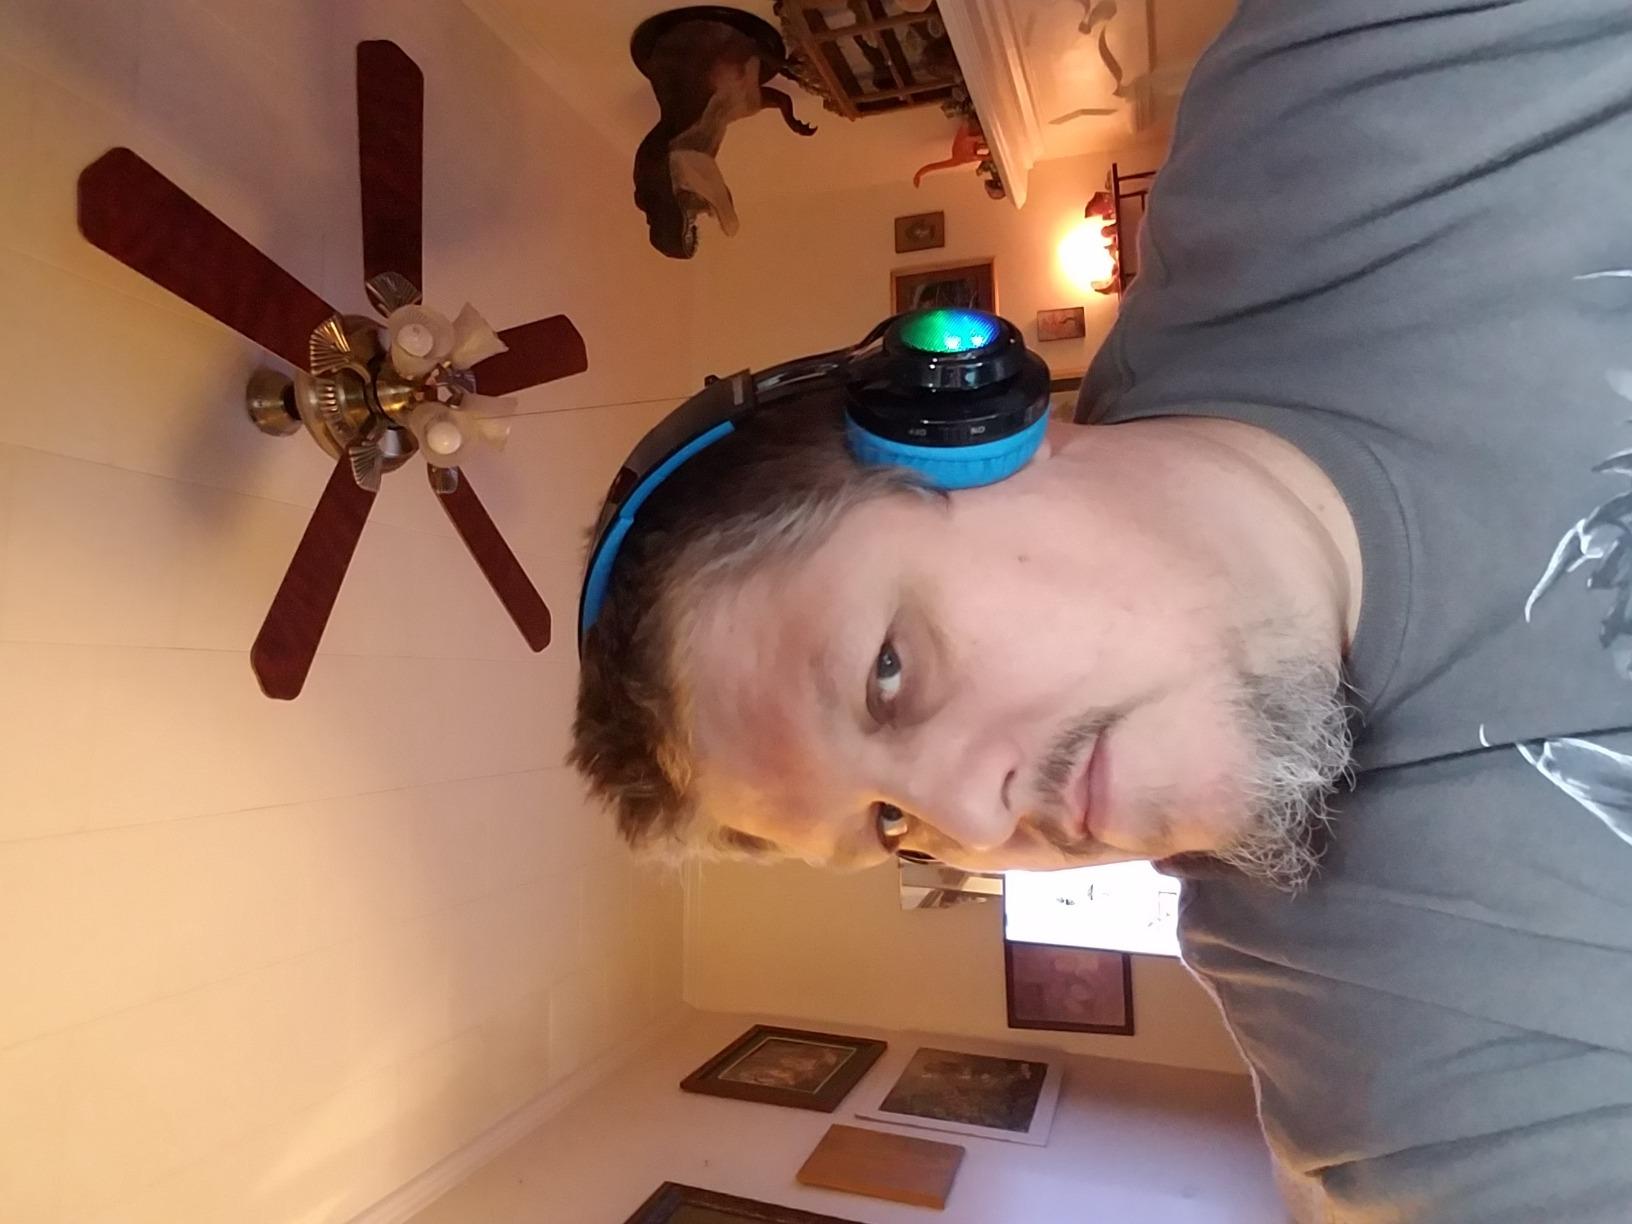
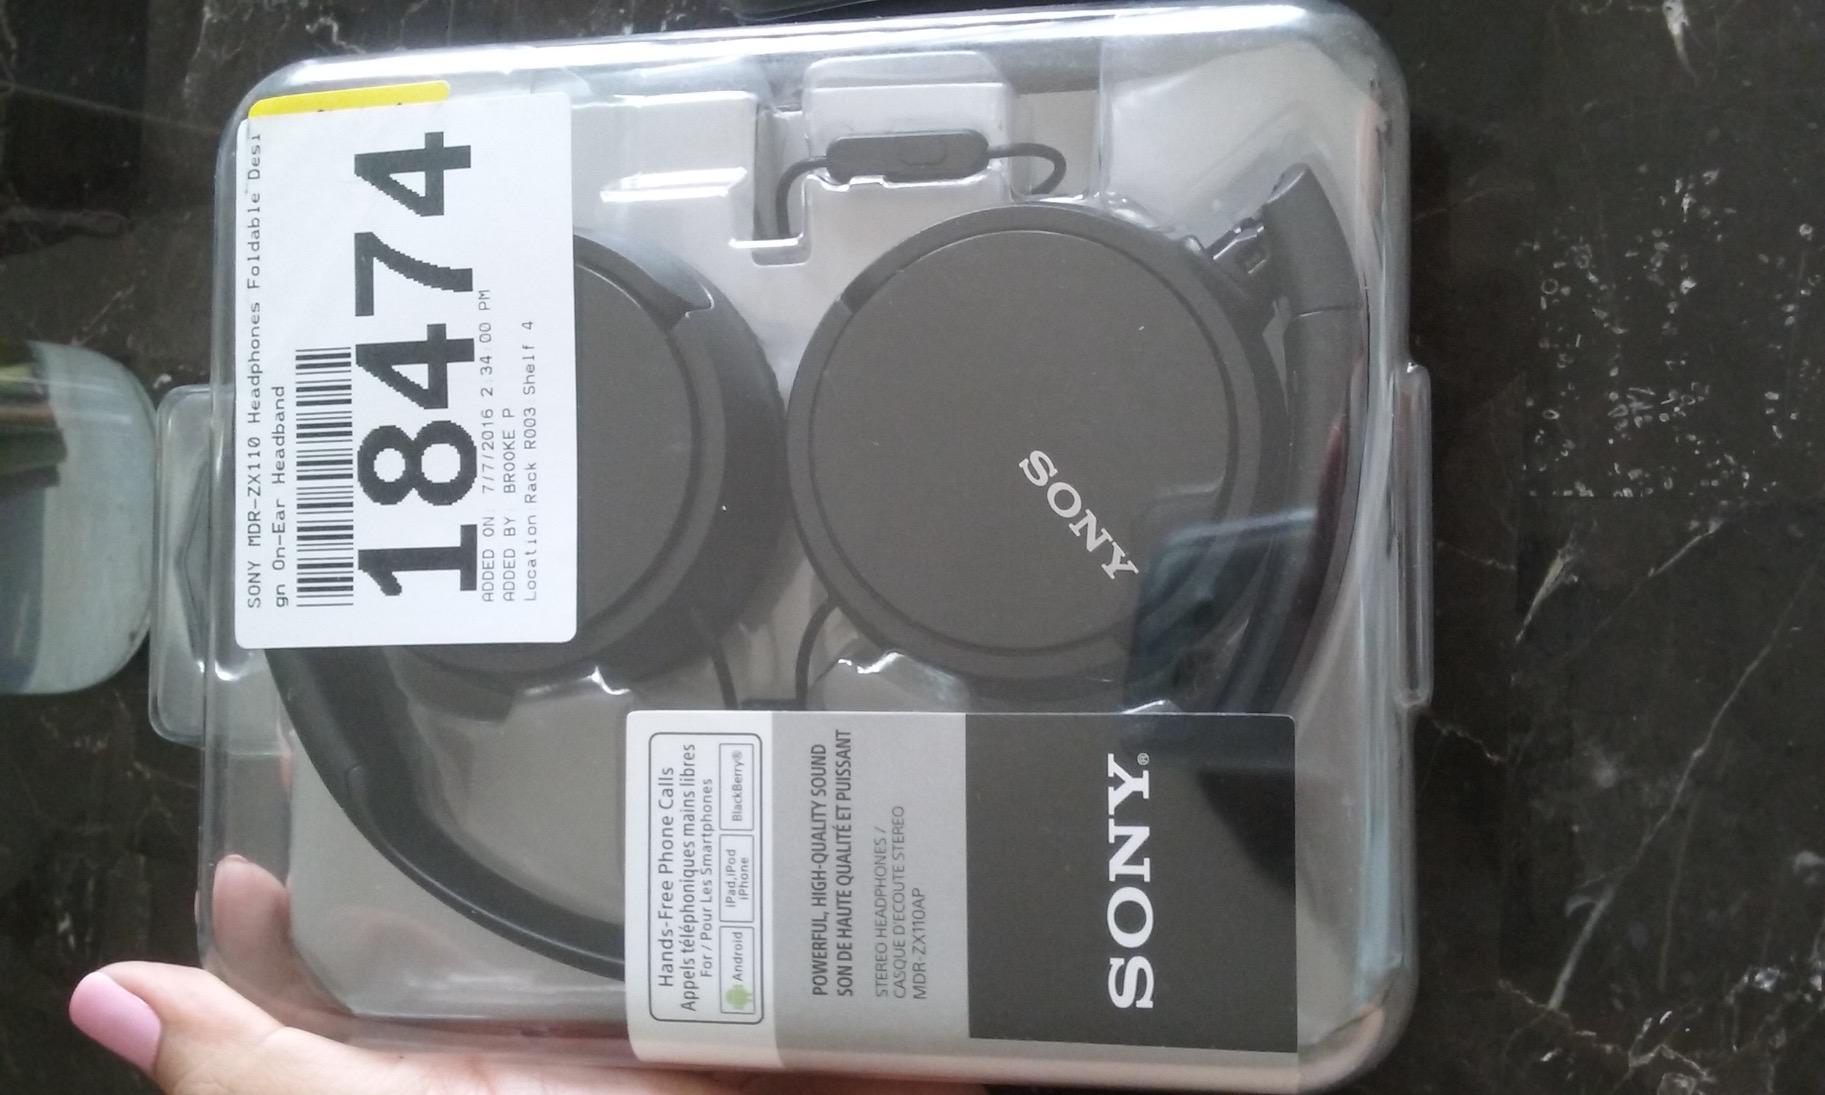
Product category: headphones
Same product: no